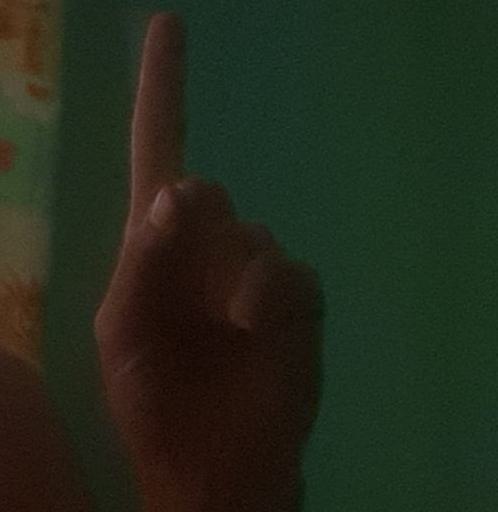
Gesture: one